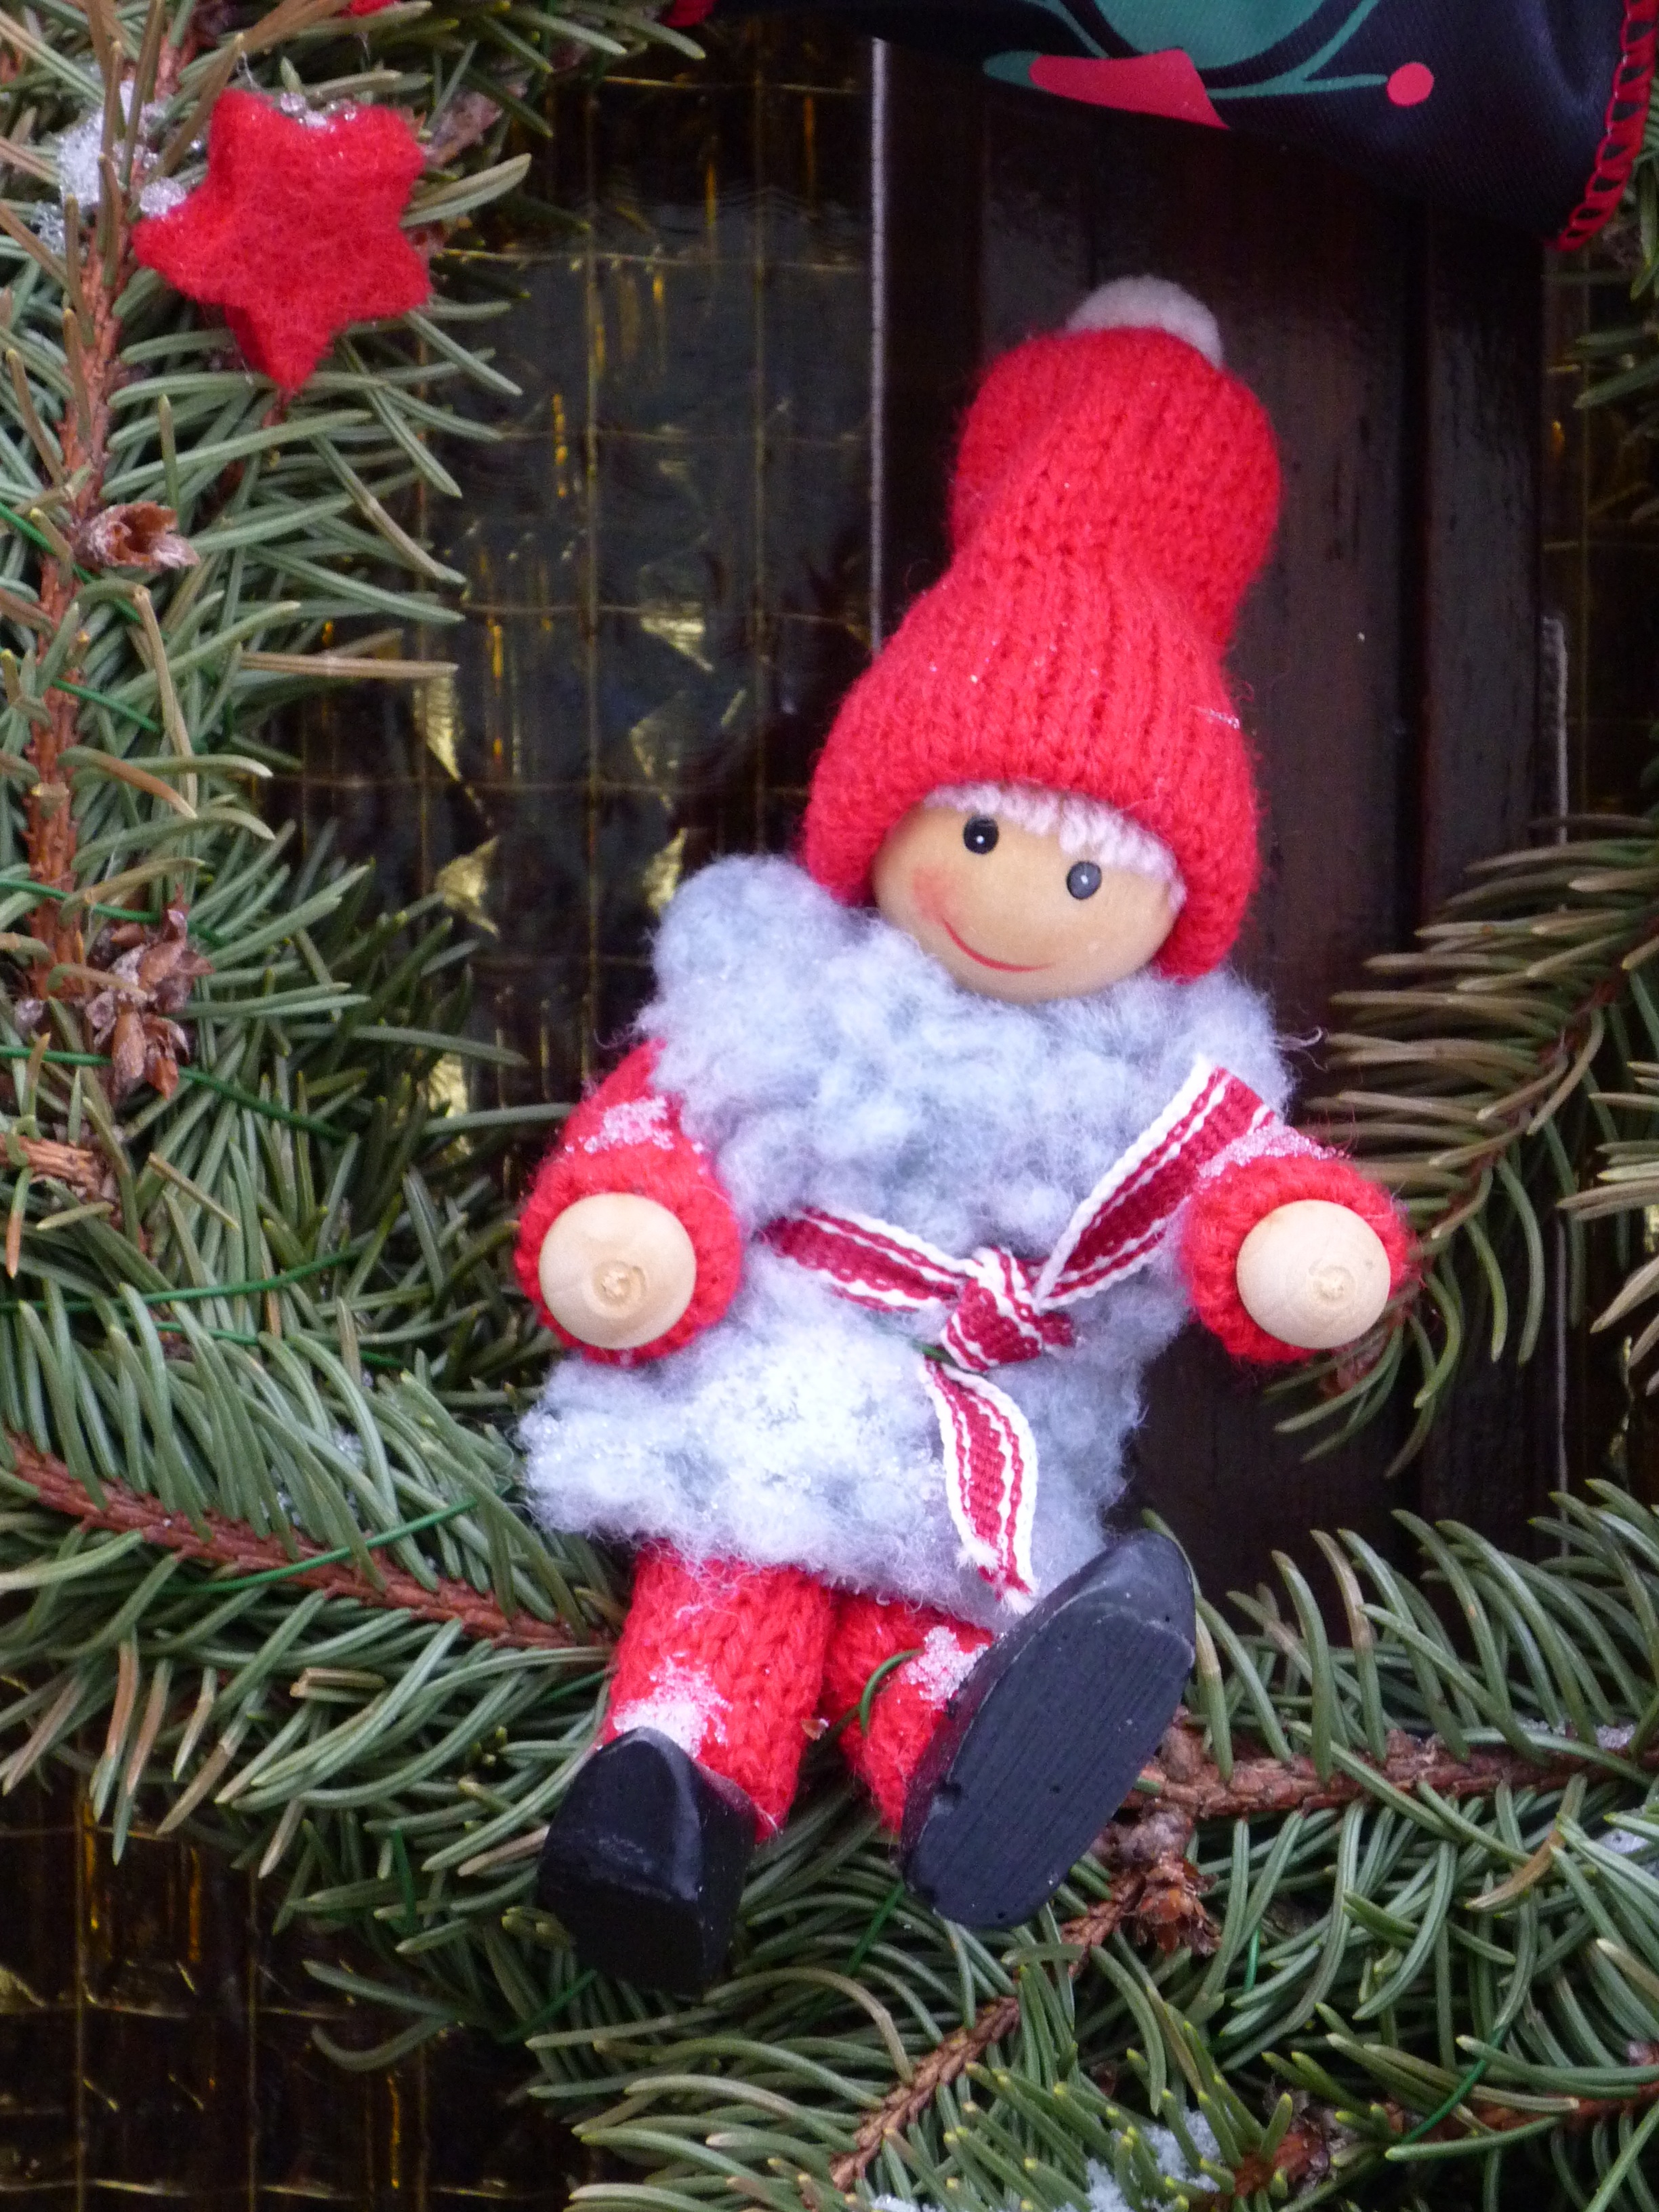
winter, decoration, holiday, christmas, christmas tree, baby doll, christmas decoration, doll, wool hat